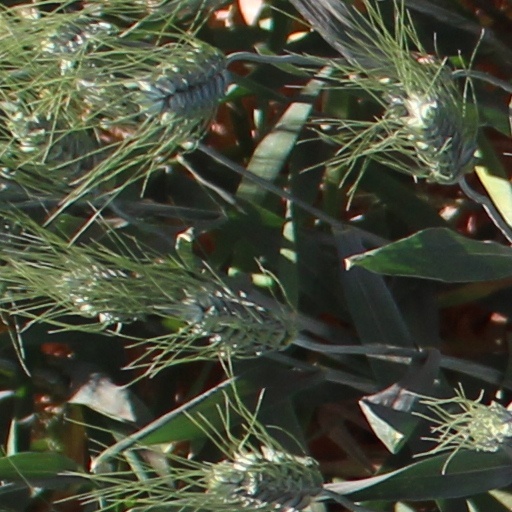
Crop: wheat